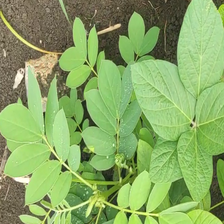
Weed species: Sicklepod_(Senna obtusifolia)